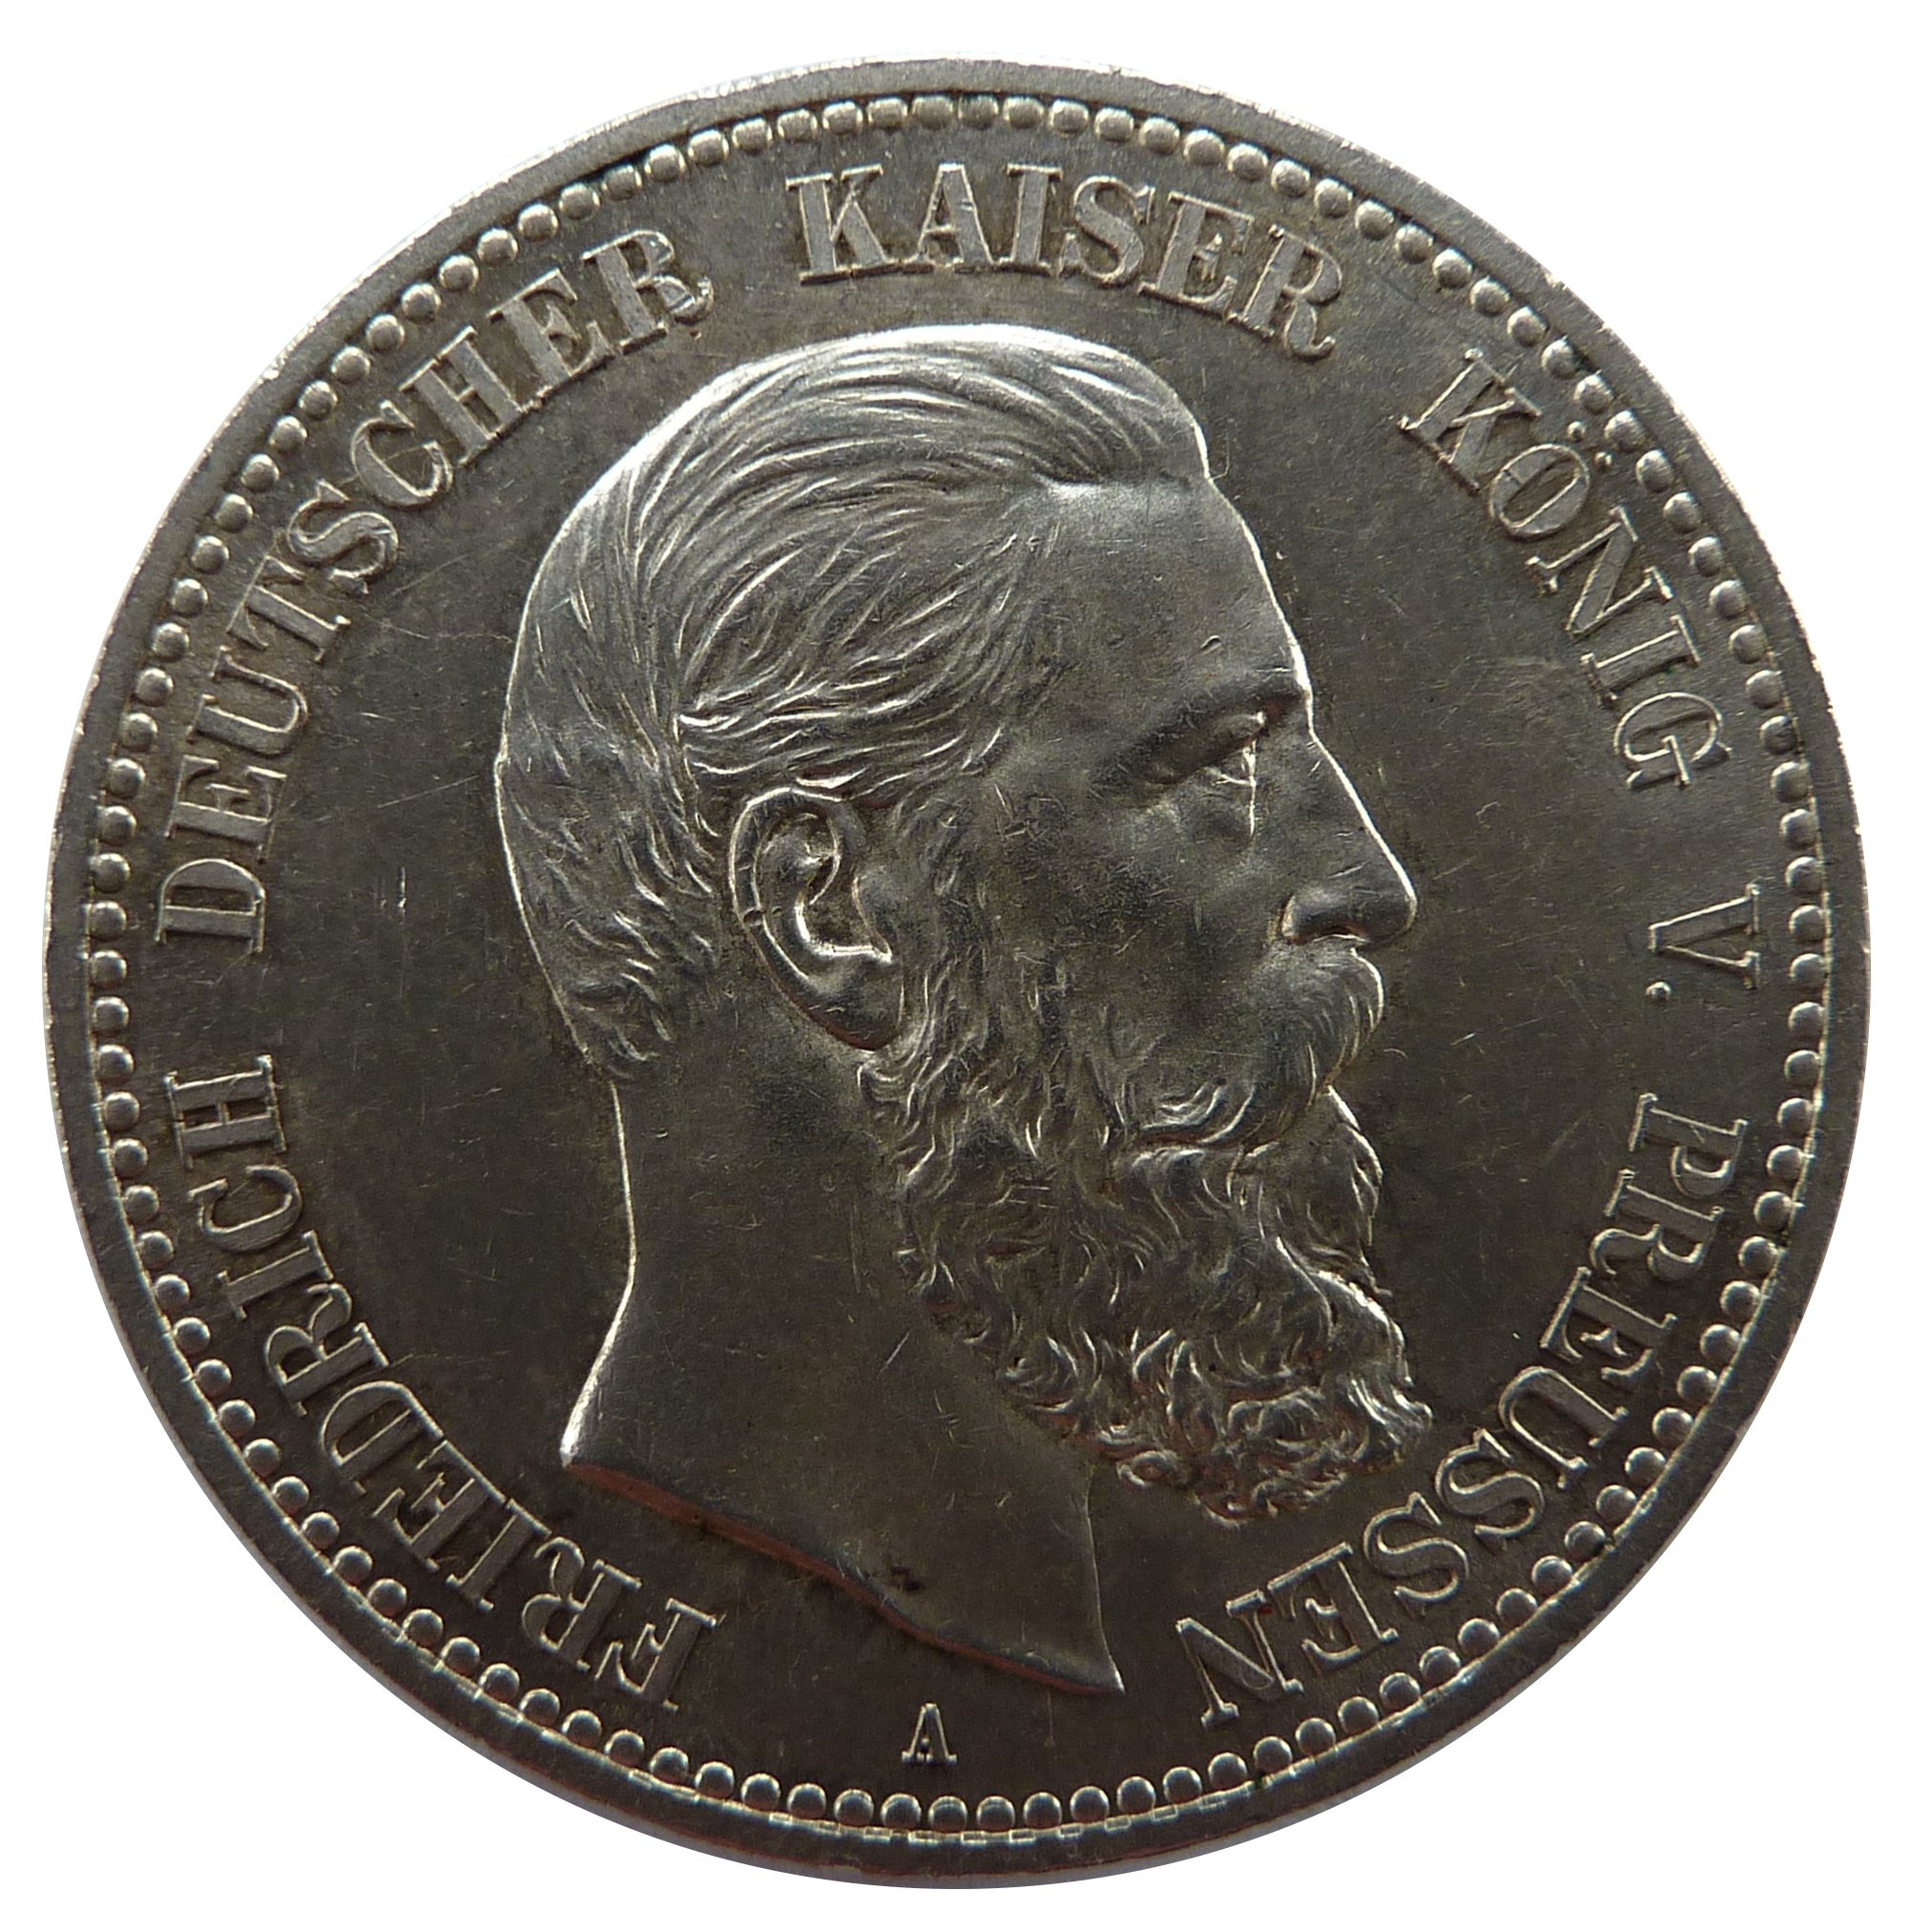
money, cash, currency, coin, mark, friedrich, quarter, financial, exchange, prussia, commemorative